Marconi Wireless Telegraph Company of America

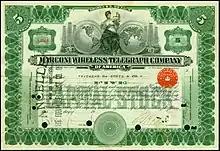
Share of the Marconi Wireless Telegraph Company of America, issued 30. October 1916

The Marconi Wireless Telegraph Company of America (commonly called American Marconi) was incorporated in 1899. It was established as a subsidiary of the British Marconi Company and held the U.S. and Cuban rights to Guglielmo Marconi's radio (then called "wireless telegraphy") patents. American Marconi initially primarily operated high-powered land and transatlantic shipboard stations. In 1912, it acquired the extensive assets of the bankrupt United Wireless Telegraph Company, becoming the dominant radio communications provider in the United States.